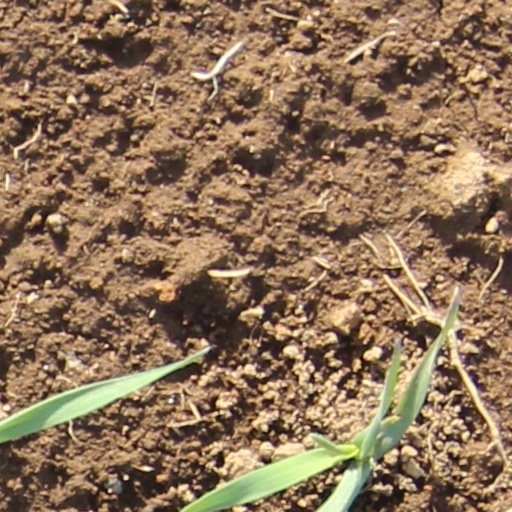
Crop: wheat